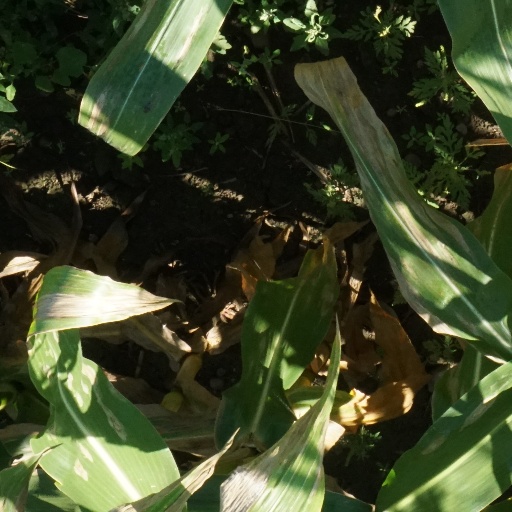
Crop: maize; corn